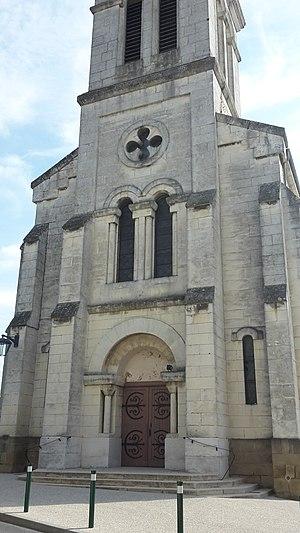
l'église de Chanos-Curson
Chanos-Curson est une commune française située dans le département de la Drôme en région Auvergne-Rhône-Alpes.